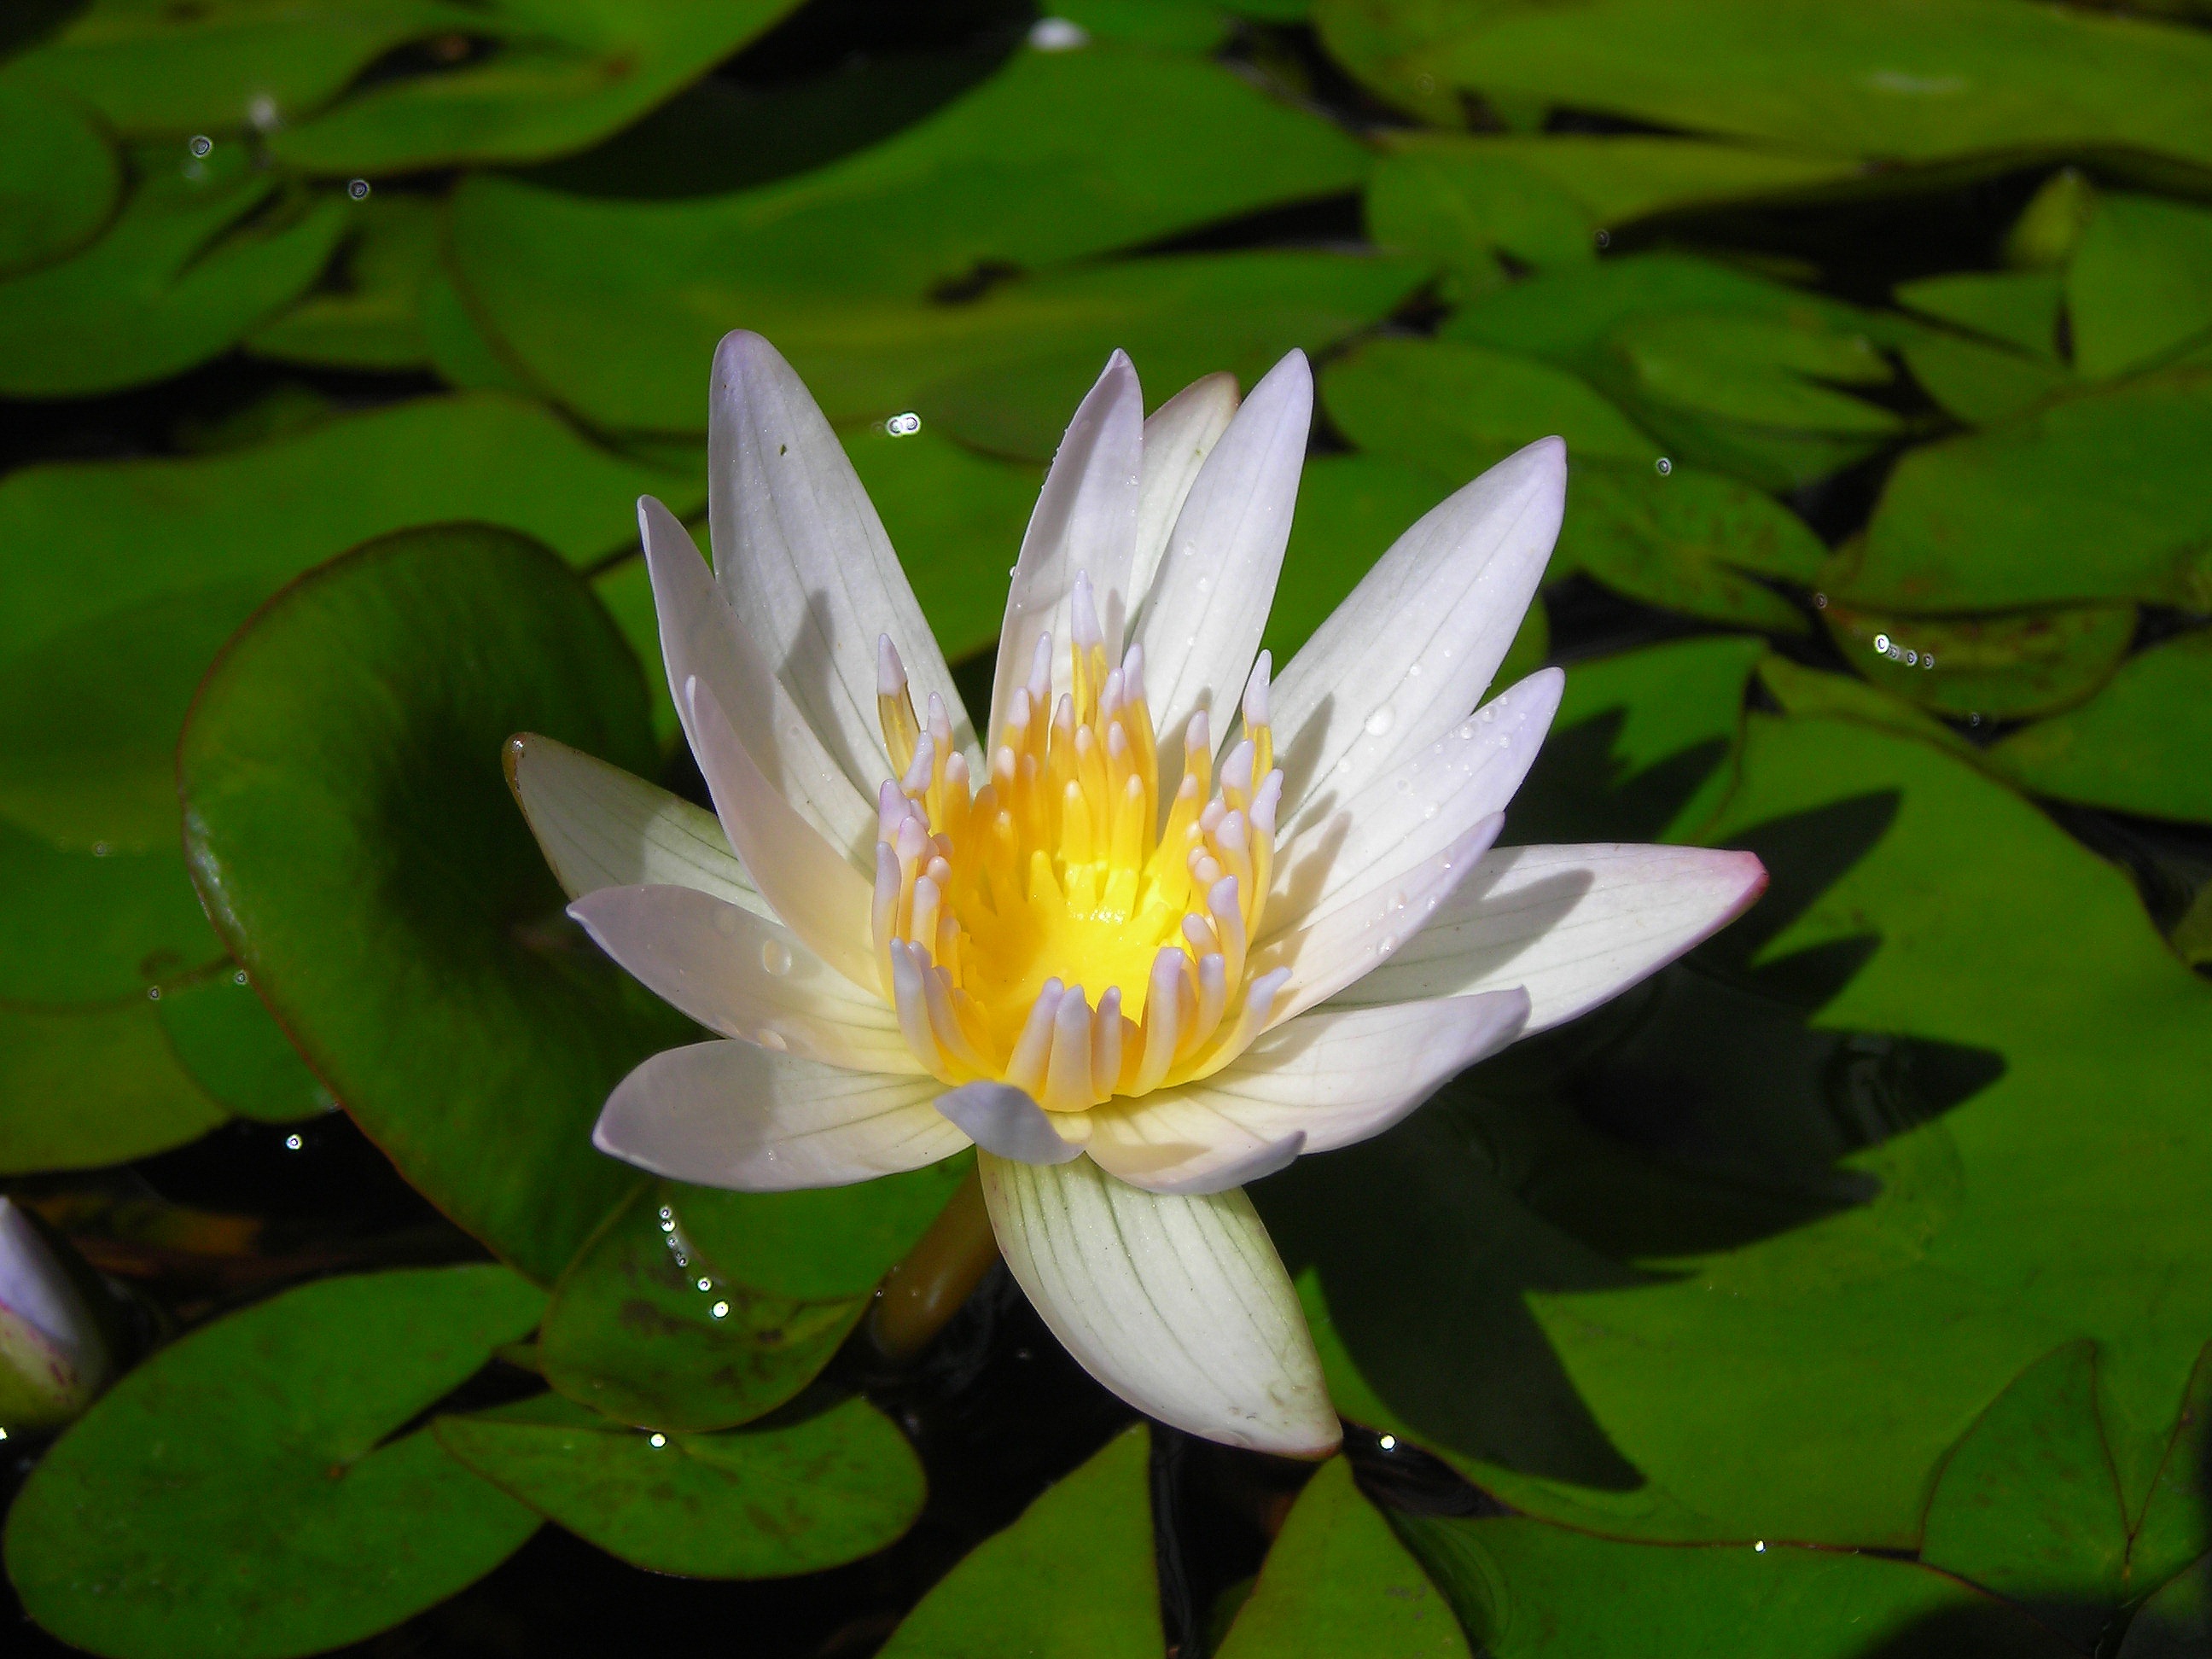
nature, blossom, plant, leaf, flower, petal, summer, green, botany, sacred lotus, aquatic plant, flora, wildflower, lotus, lily, aquatic plants, macro photography, flowering plant, nymphaea alba, land plant, lotus family, proteales